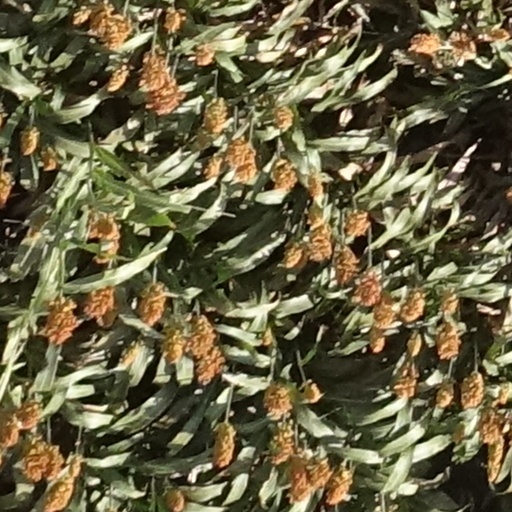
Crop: sorghum